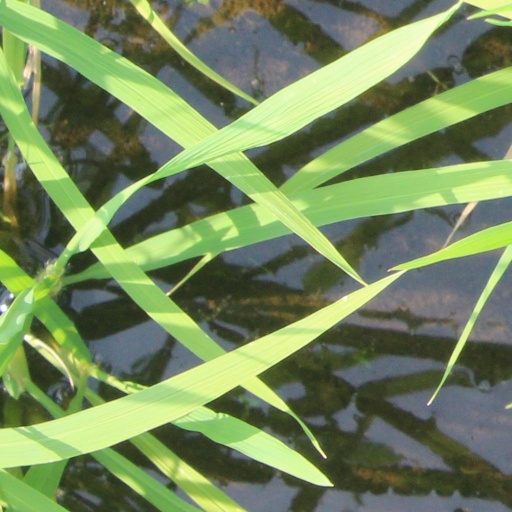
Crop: rice